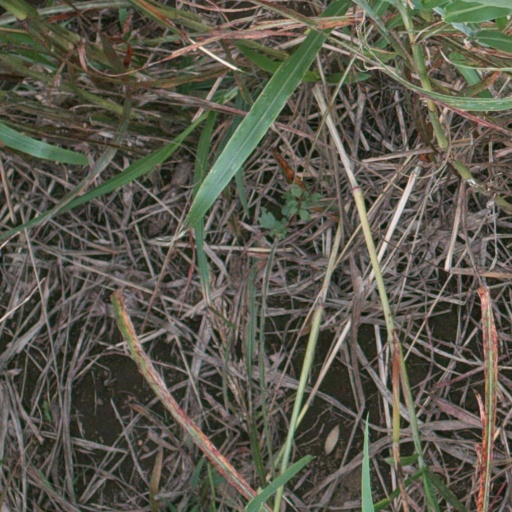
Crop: sorghum